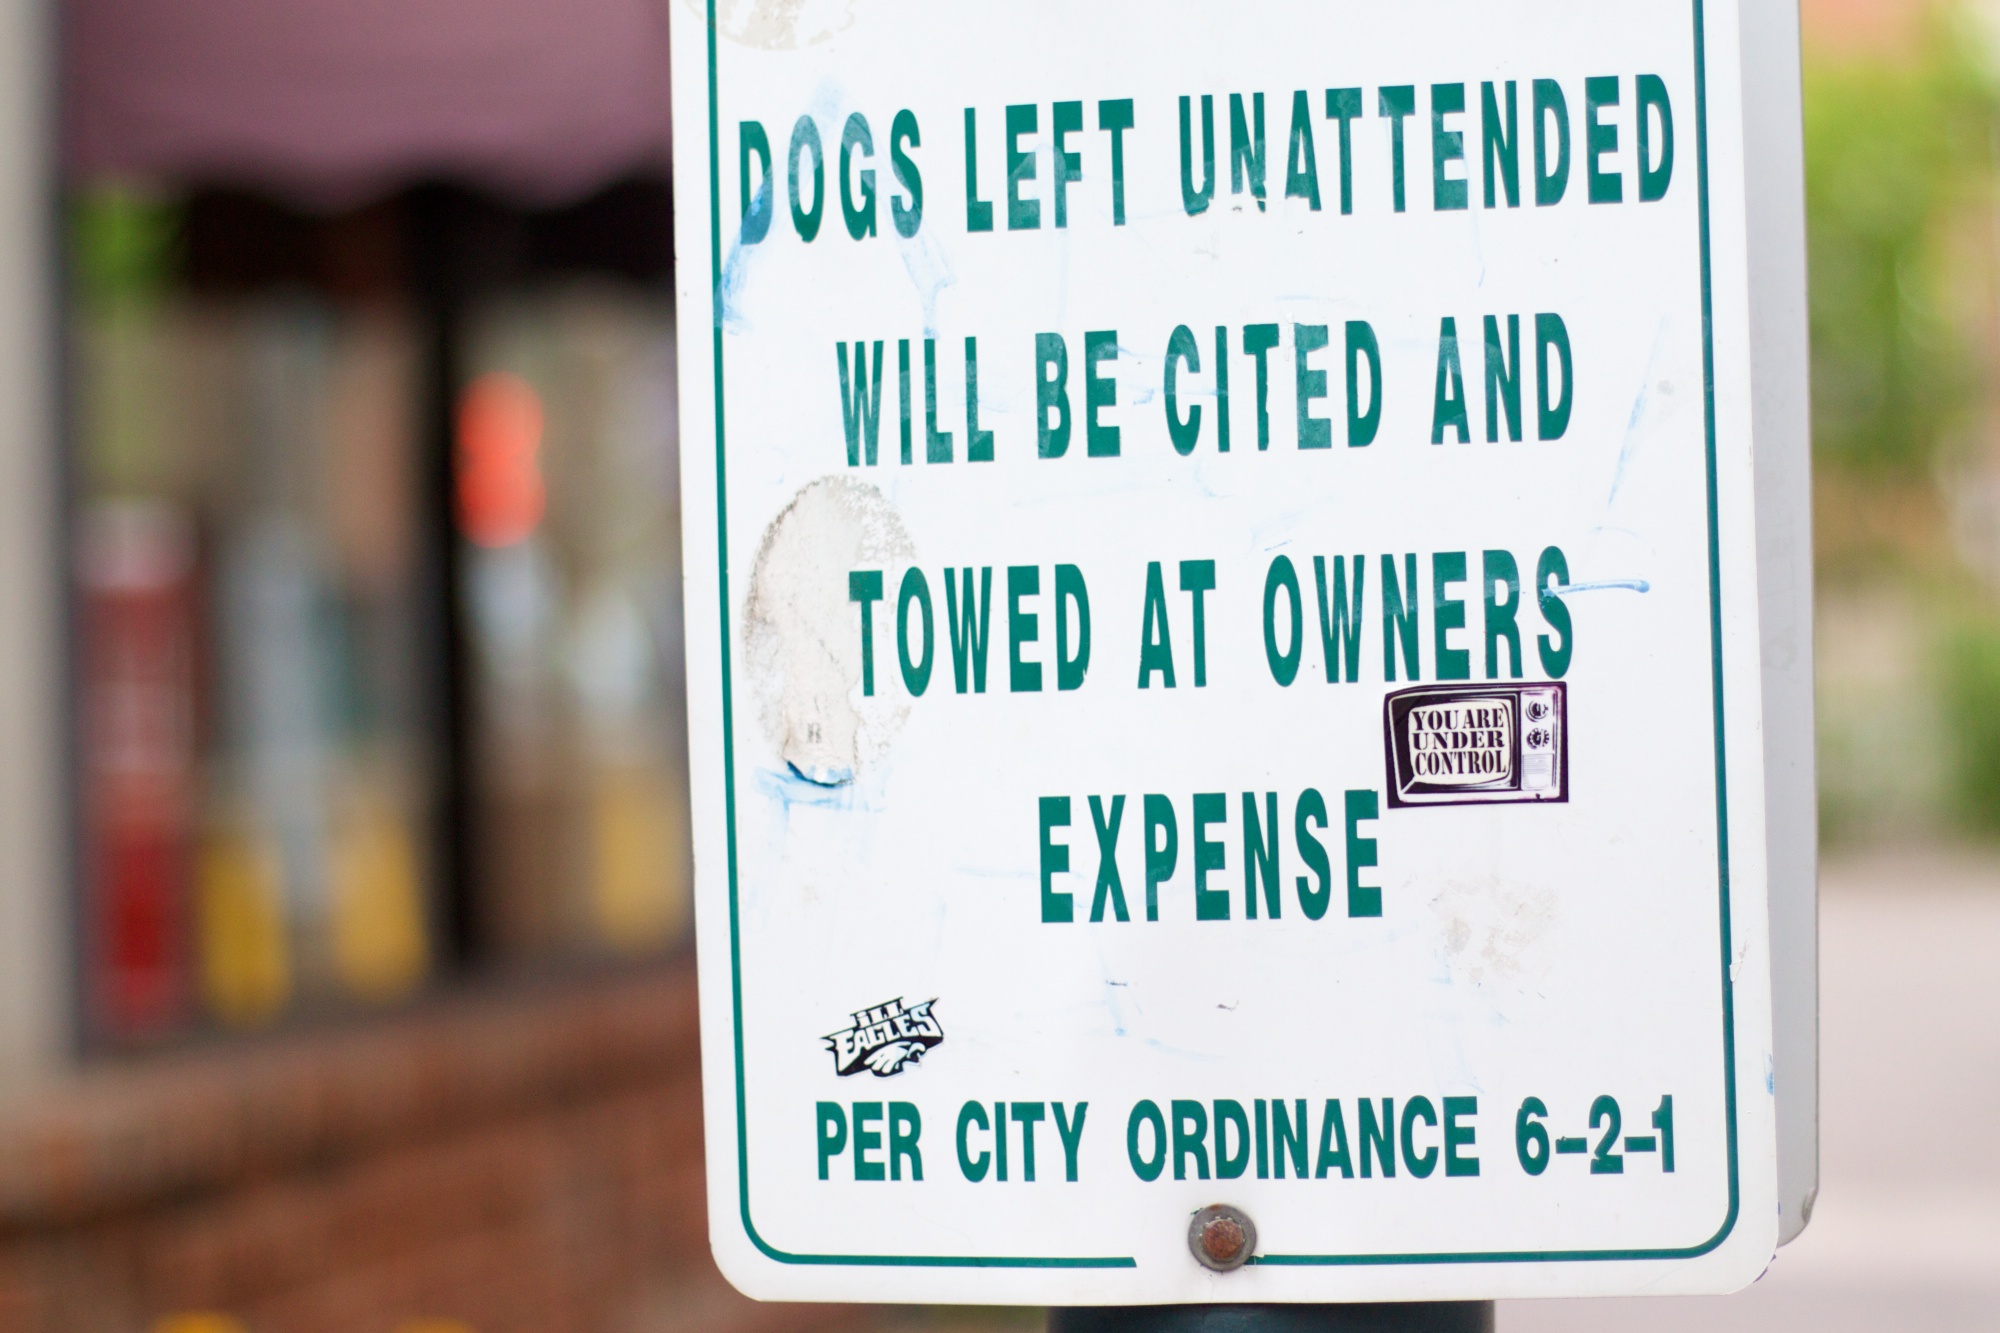
advertising, sign, street sign, brand, font